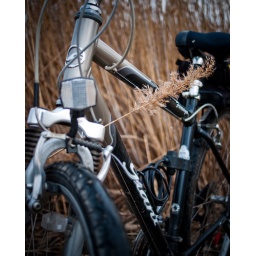
A bike in a field dreams of unconventionnal places